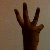
The image shows a hand gesture representing the number 6 in Indian Sign Language.